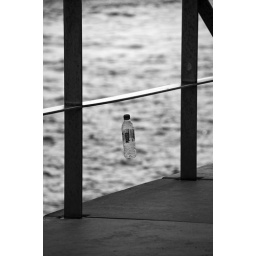
water bottle floating in the air